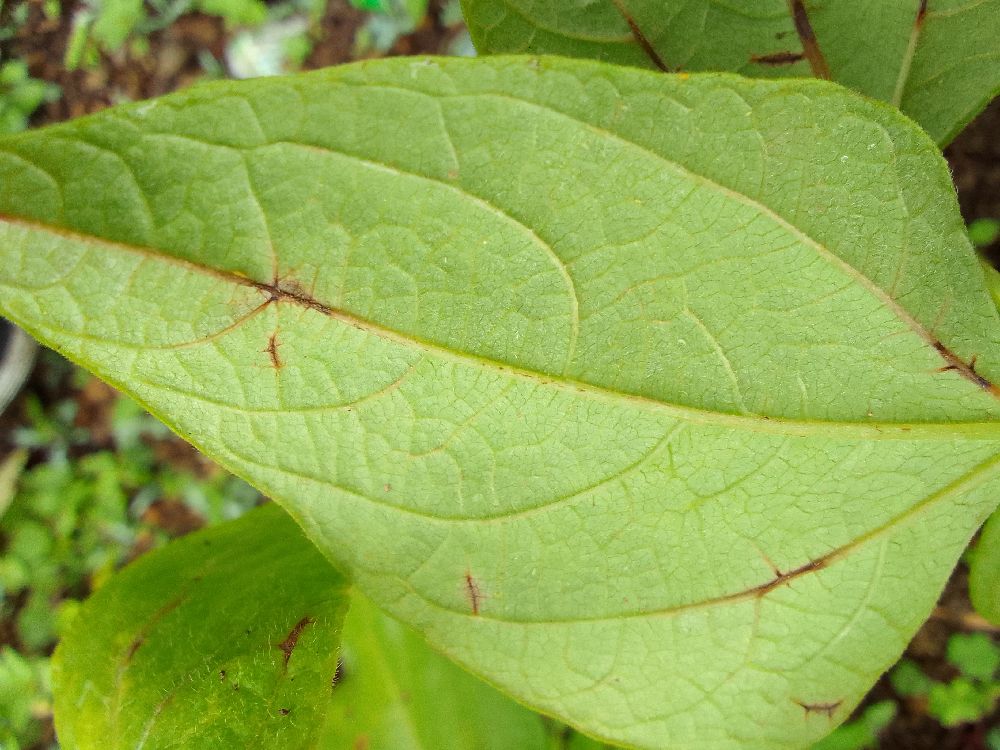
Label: anthracnose